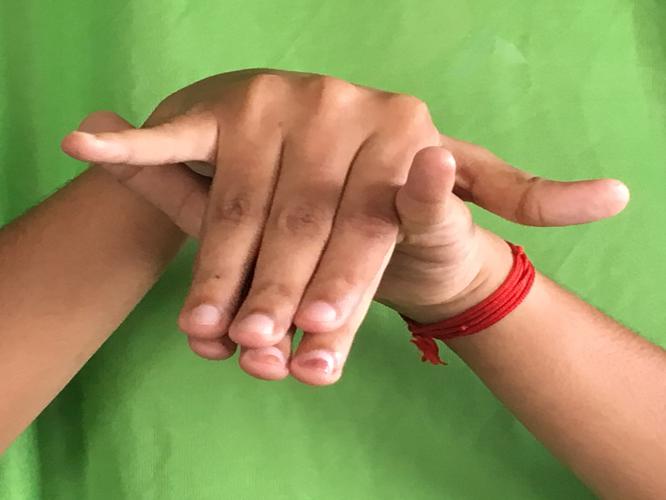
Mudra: Varaha
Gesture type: double_hand